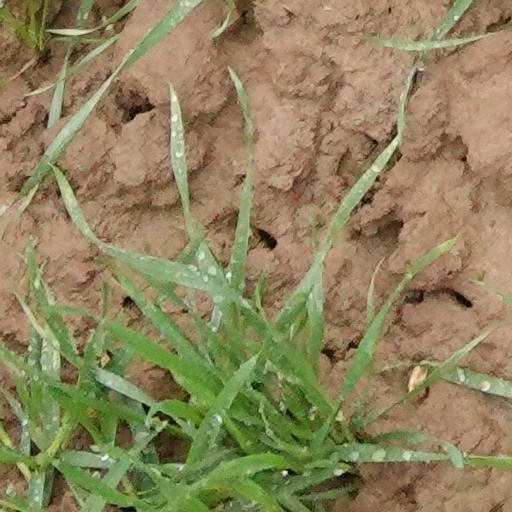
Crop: wheat